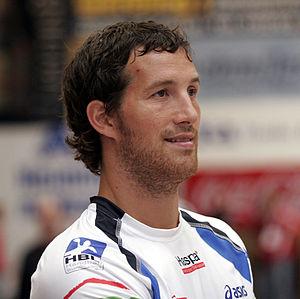
Torsten Jansen, né le 23 décembre 1976 à Adenau, est un handballeur allemand, évoluant au poste d'ailier gauche.